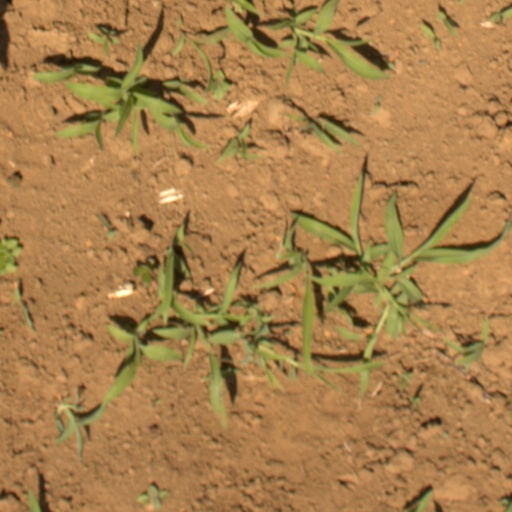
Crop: Jerusalem artichoke